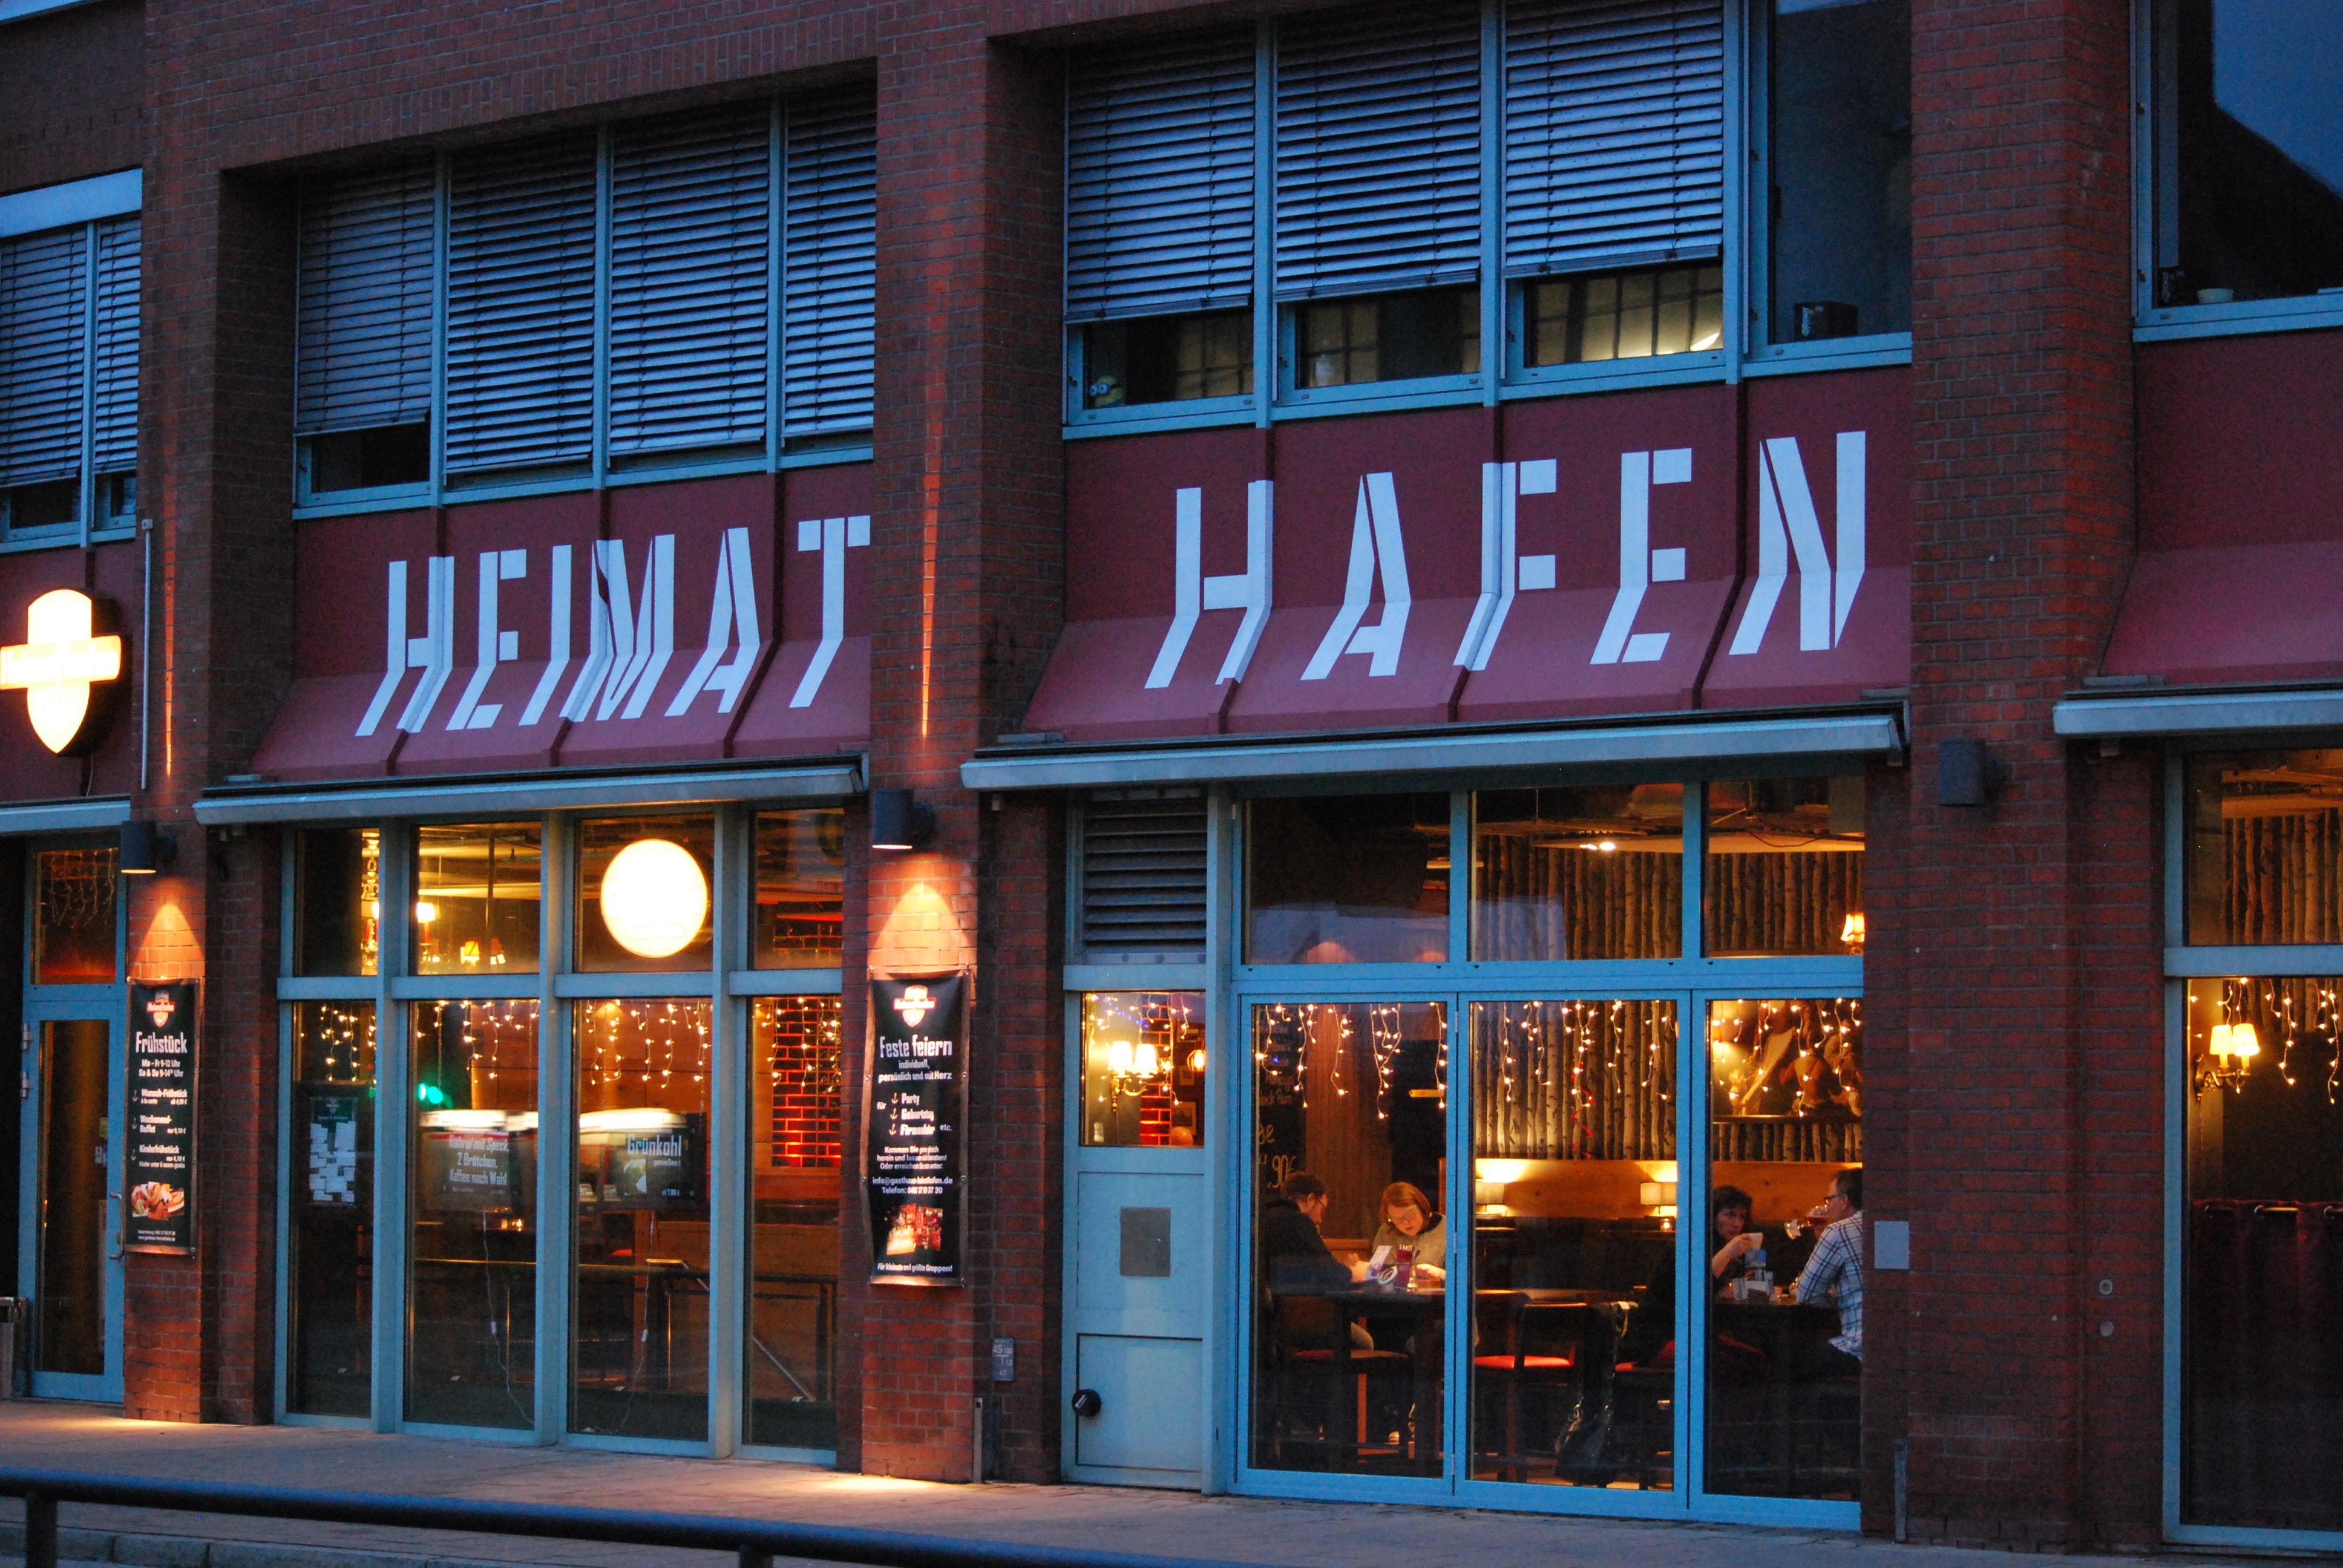
restaurant, rustic, downtown, bar, twilight, facade, port, shopping, hamburg, urban area, window covering